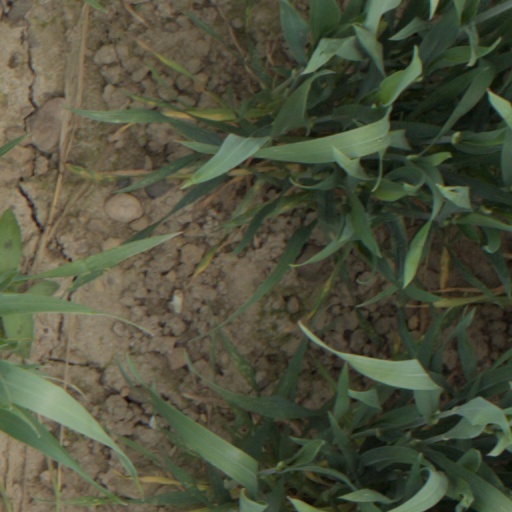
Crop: wheat